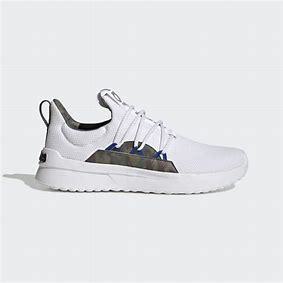
Brand: Adidas
Model: Lite Racer Adapt 4